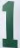
Number: 1